Broomball

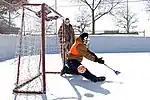
A broomball goal net is larger than those used in ice hockey and ringette

Broomball goal nets have a different shape than those used in ice hockey and ringette and are larger.